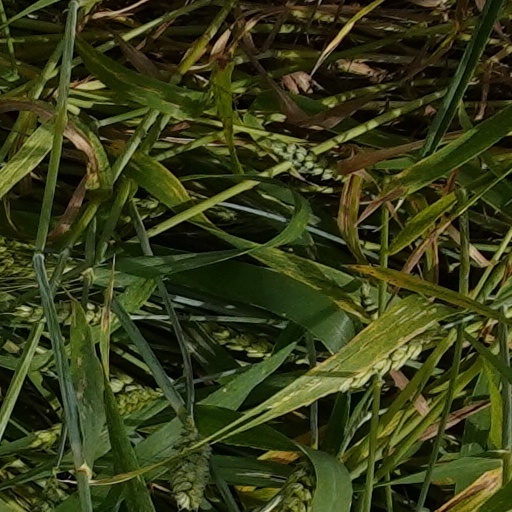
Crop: wheat